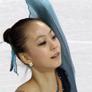
Age: 15